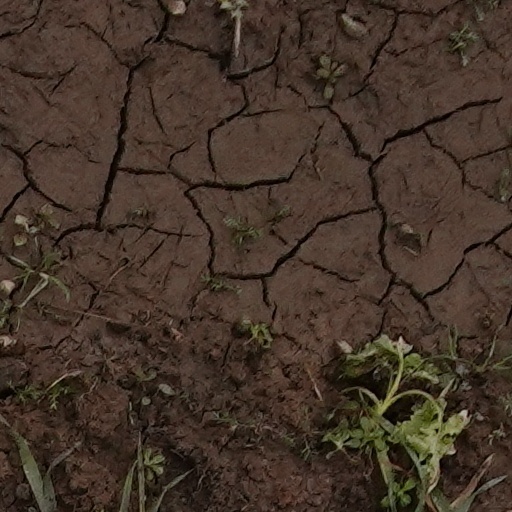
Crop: wheat